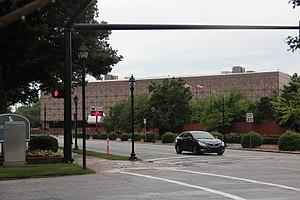
La James Brown Arena est un complexe polyvalent situé à Augusta.